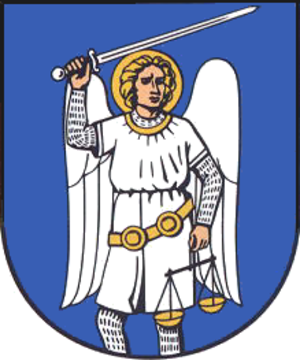
Ohrdruf est une ville allemande, située à l'ouest de l'état fédéral de Thuringe, dans l'arrondissement de Gotha.